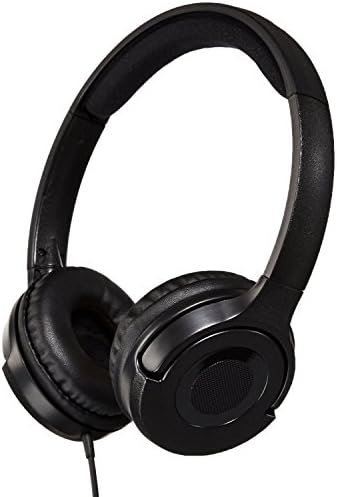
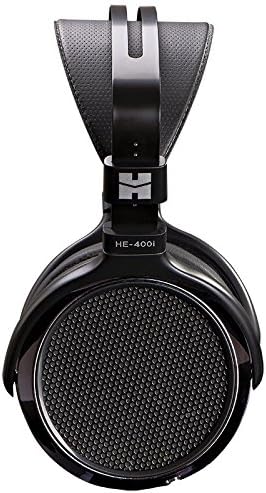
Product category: headphones
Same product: no